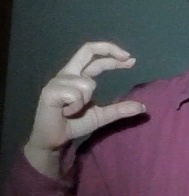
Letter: thal